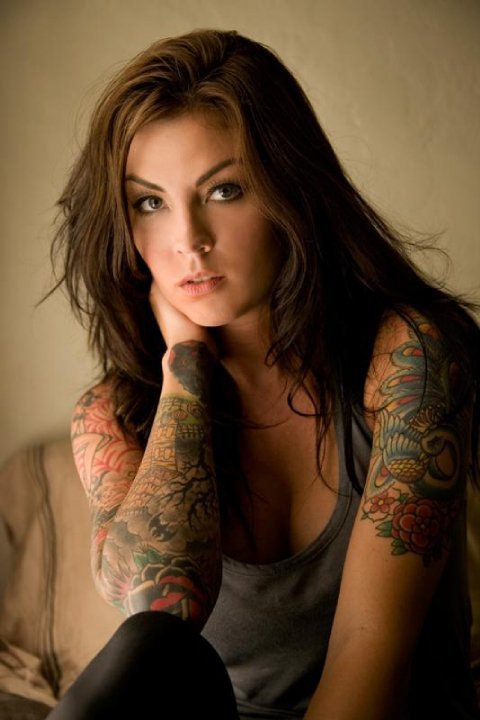
Gender: women